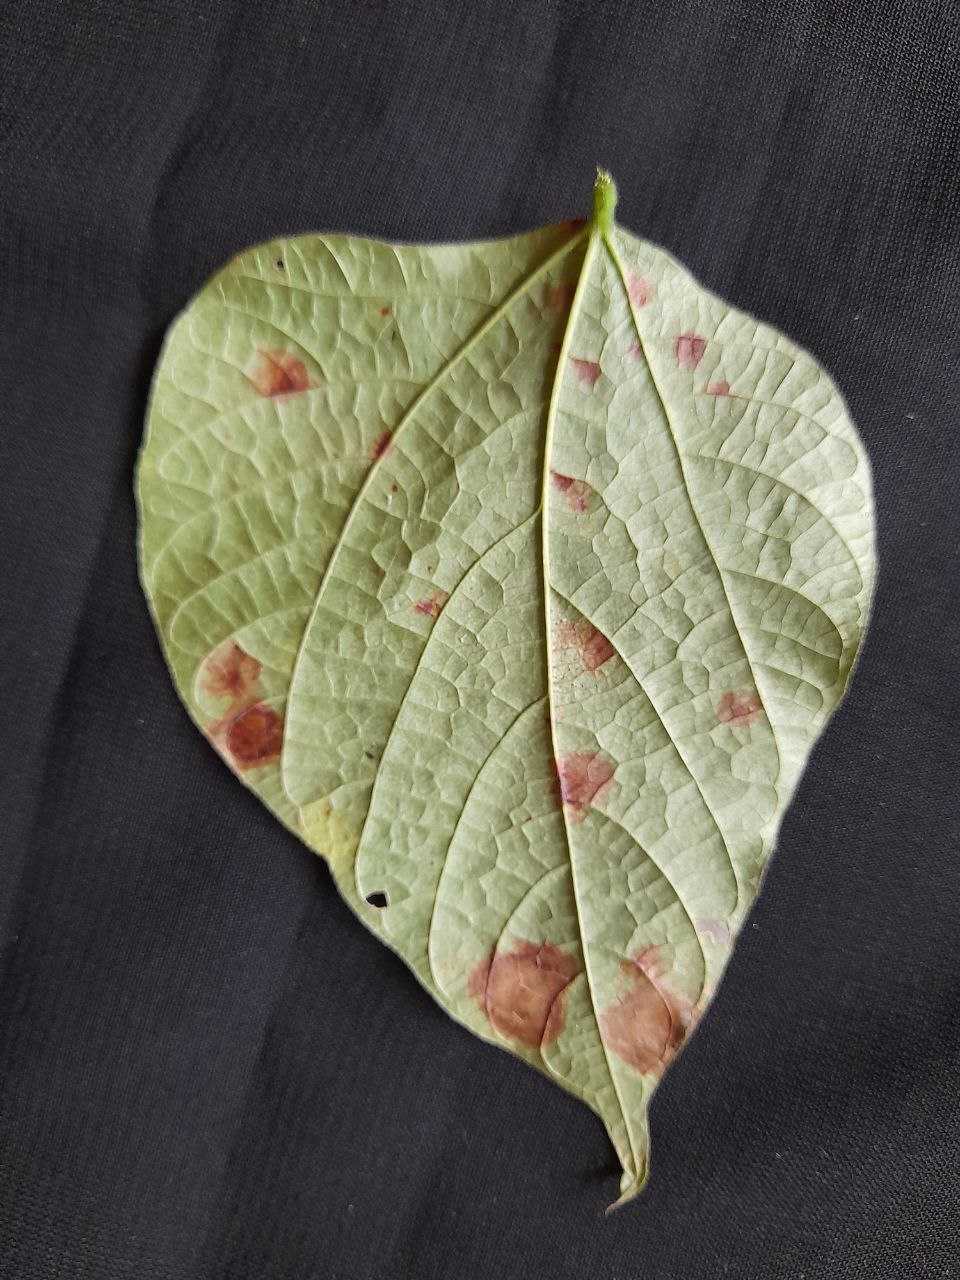
Crop: bean
Leaf condition: Rust